Montana State University Library

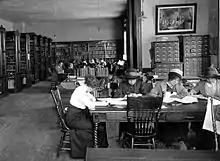
"Library in 1904"

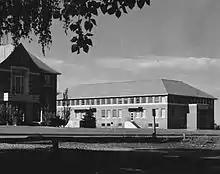
"Library in 1950"

In 1949, the library, its collection and research services were moved to a newly constructed library facility. After the transfer of nearly 100,000 volumes from various locations around campus the library officially opened its doors on January 9, 1950.